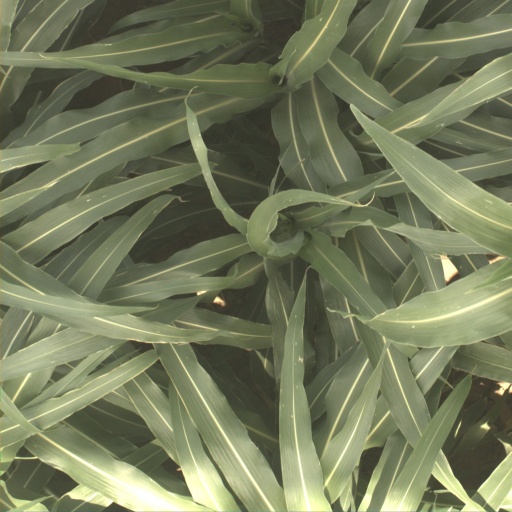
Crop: sorghum